Walls of Seville

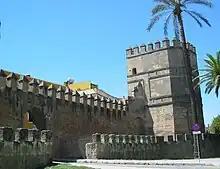
City Walls and the Torre Blanca in the barrio de la Macarena. In this image, seen one of the two postigos opened to promote communication in the intramural area with the new round.

After the Christian reconquest of the city by Ferdinand III of Castile in 1248, the Crown of Castile kept the physiognomy of the walls that had been imposed by the Arabs during its construction, and as was usual in the Kingdom of Castile, the successive monarchs swore the privileges of the city at take possession of it in some of its gates, always those of greater social or strategic importance, as symbol of power. In the Puerta de la Macarena swore Isabella I of Castile (1477), Ferdinand II of Aragon (1508), Charles V, Holy Roman Emperor and his fiancée Isabella of Portugal (1526), and finally Philip IV (1624), while the Puerta de Goles did Philip II (1570), why it was renamed Puerta Real.